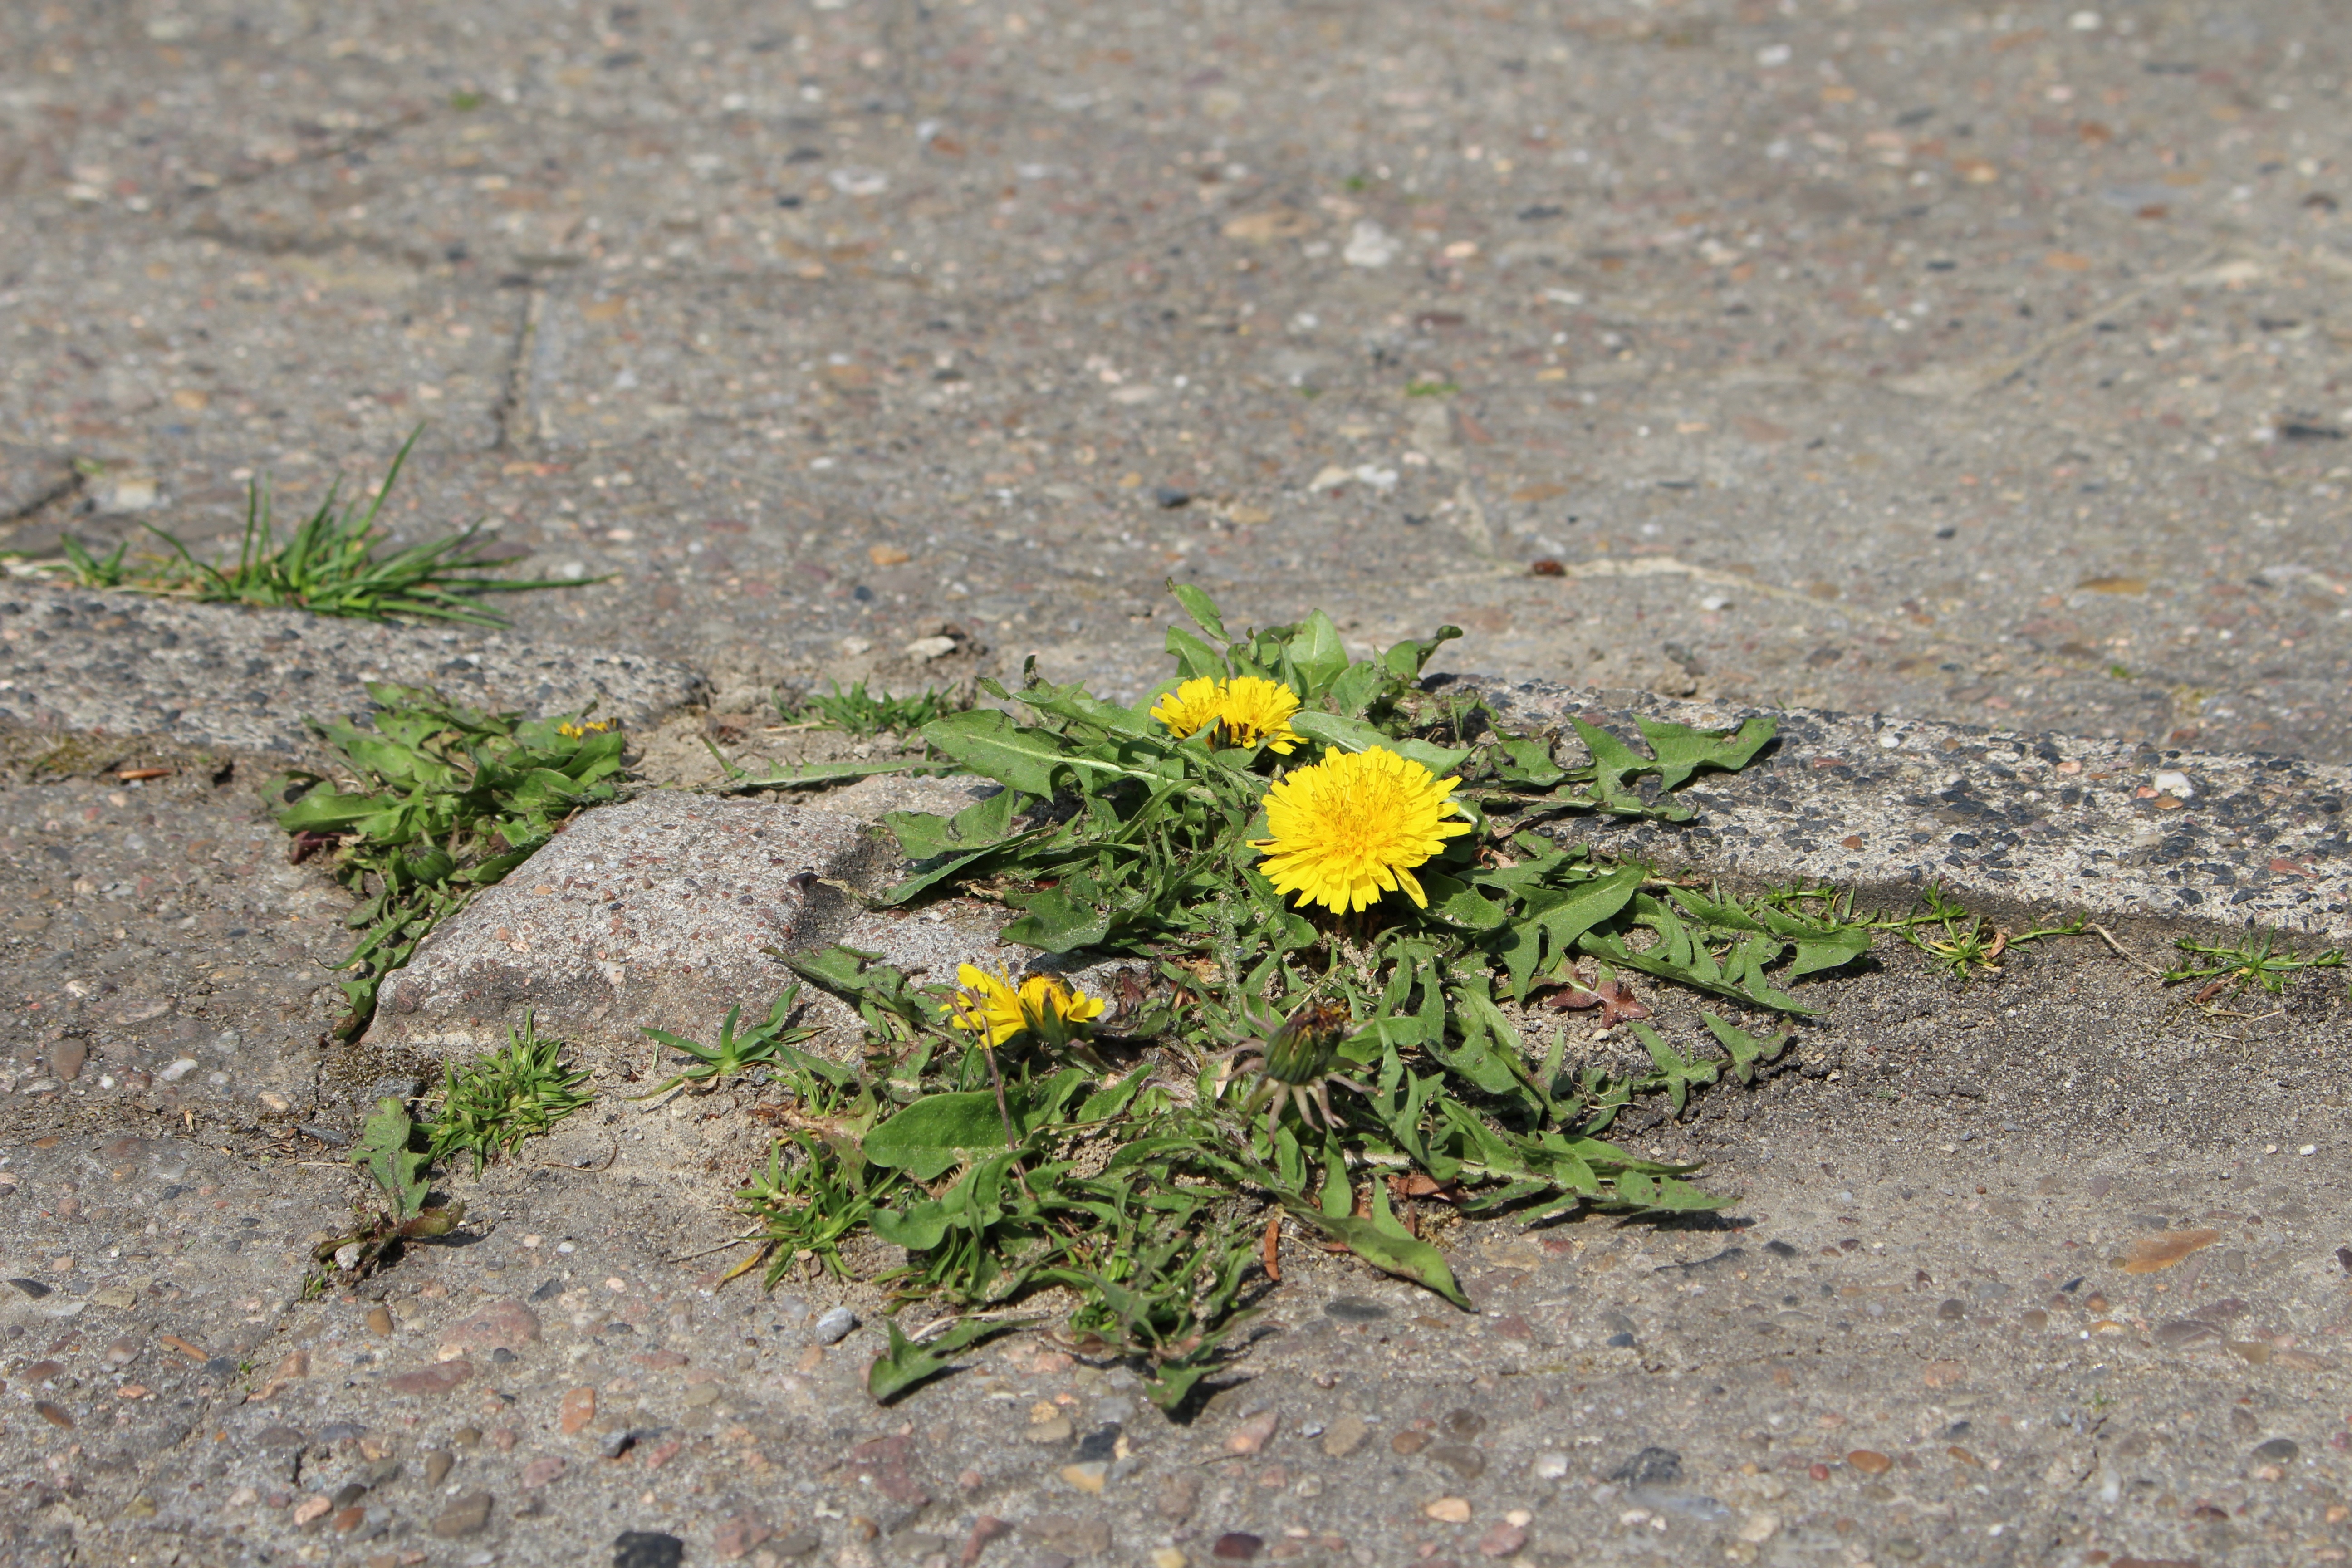
landscape, nature, blossom, plant, sun, road, field, dandelion, leaf, flower, bloom, stone, summer, soil, botany, yellow, garden, flora, wildflower, roadside, away, flowering plant, daisy family, summer plant, annual plant, land plant